Pippa Pearce

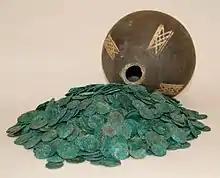
Tetbury Hoard: Cleaned pot and coins (FindID 515068)

Pearce is the conservator for excavations at Sidon conducted by the British Museum and the Lebanese Department of Antiquities. She works as a small finds and site conservator on a number of excavations including the sites of Kamenica, Butrint, and Apollonia in Albania, and the sites of Kawa and the Northern Dongala Reach in Sudan.